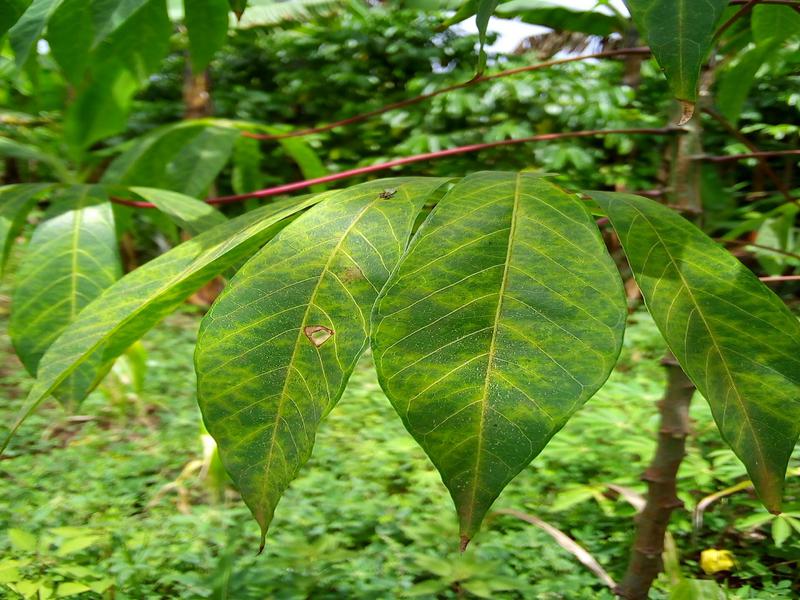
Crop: cassava
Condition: brown_streak_disease